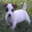
Label: dog